Vorukh

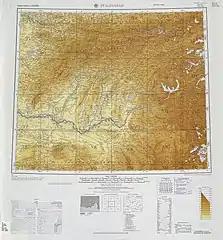
Map headed 'Stalinabad' (Dushanbe) including Vorukh (square XK, top right).

Vorukh is the name of a village and one of two exclaves of Tajikistan within the Batken Province of Kyrgyzstan. There are three Tajik enclaves (including the Sarvan exclave surrounded by Uzbekistan), which were products of several border adjustments during the Stalin administration.